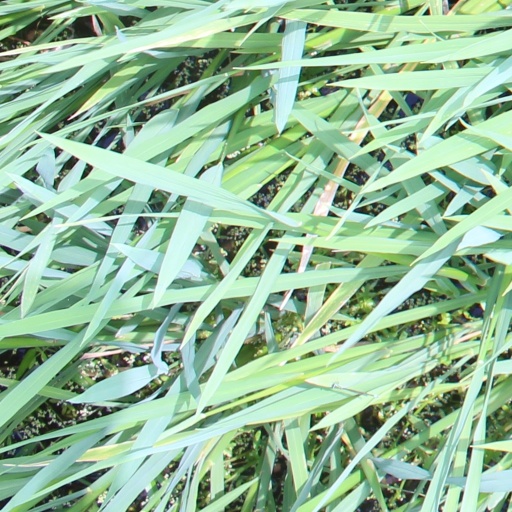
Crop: rice